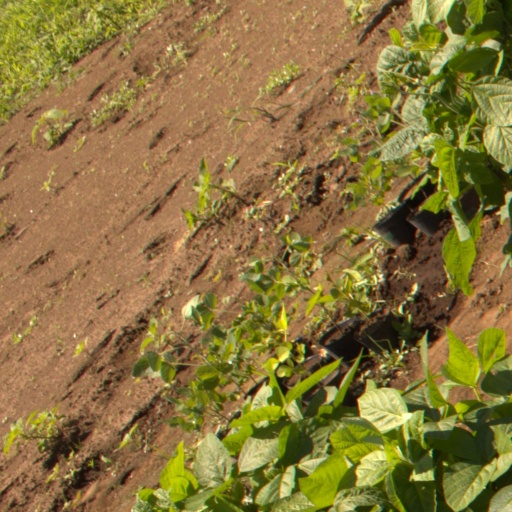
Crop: soybean